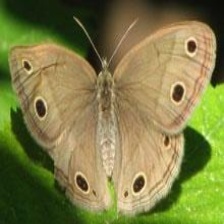
Species: WOOD SATYR
Butterfly family (ImageNet category): ringlet